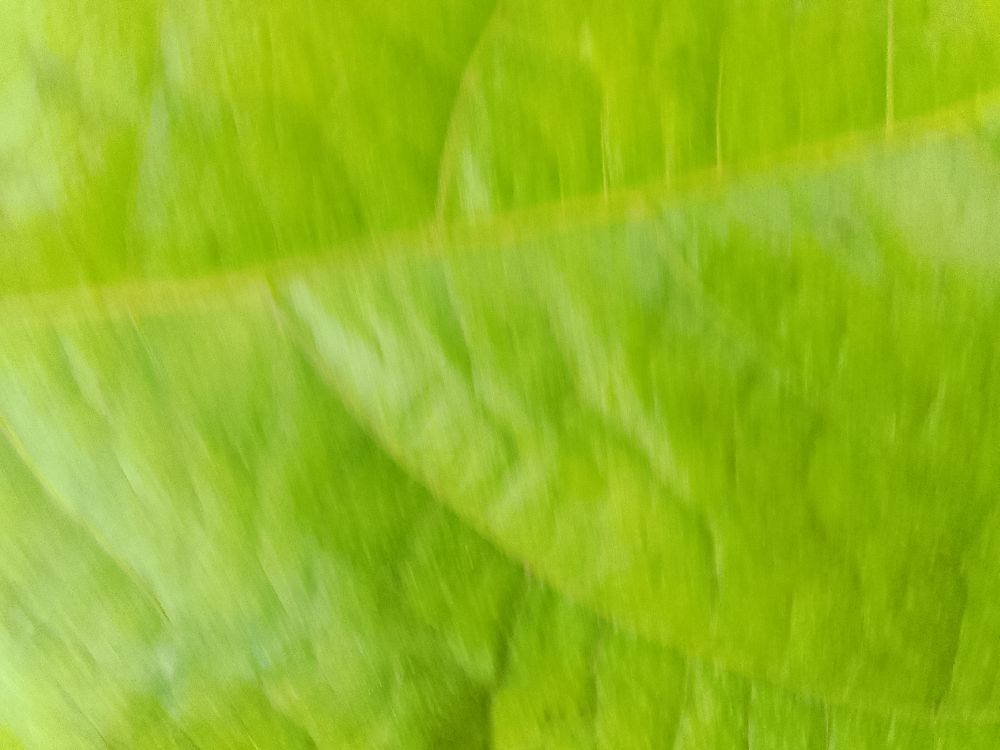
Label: healthy